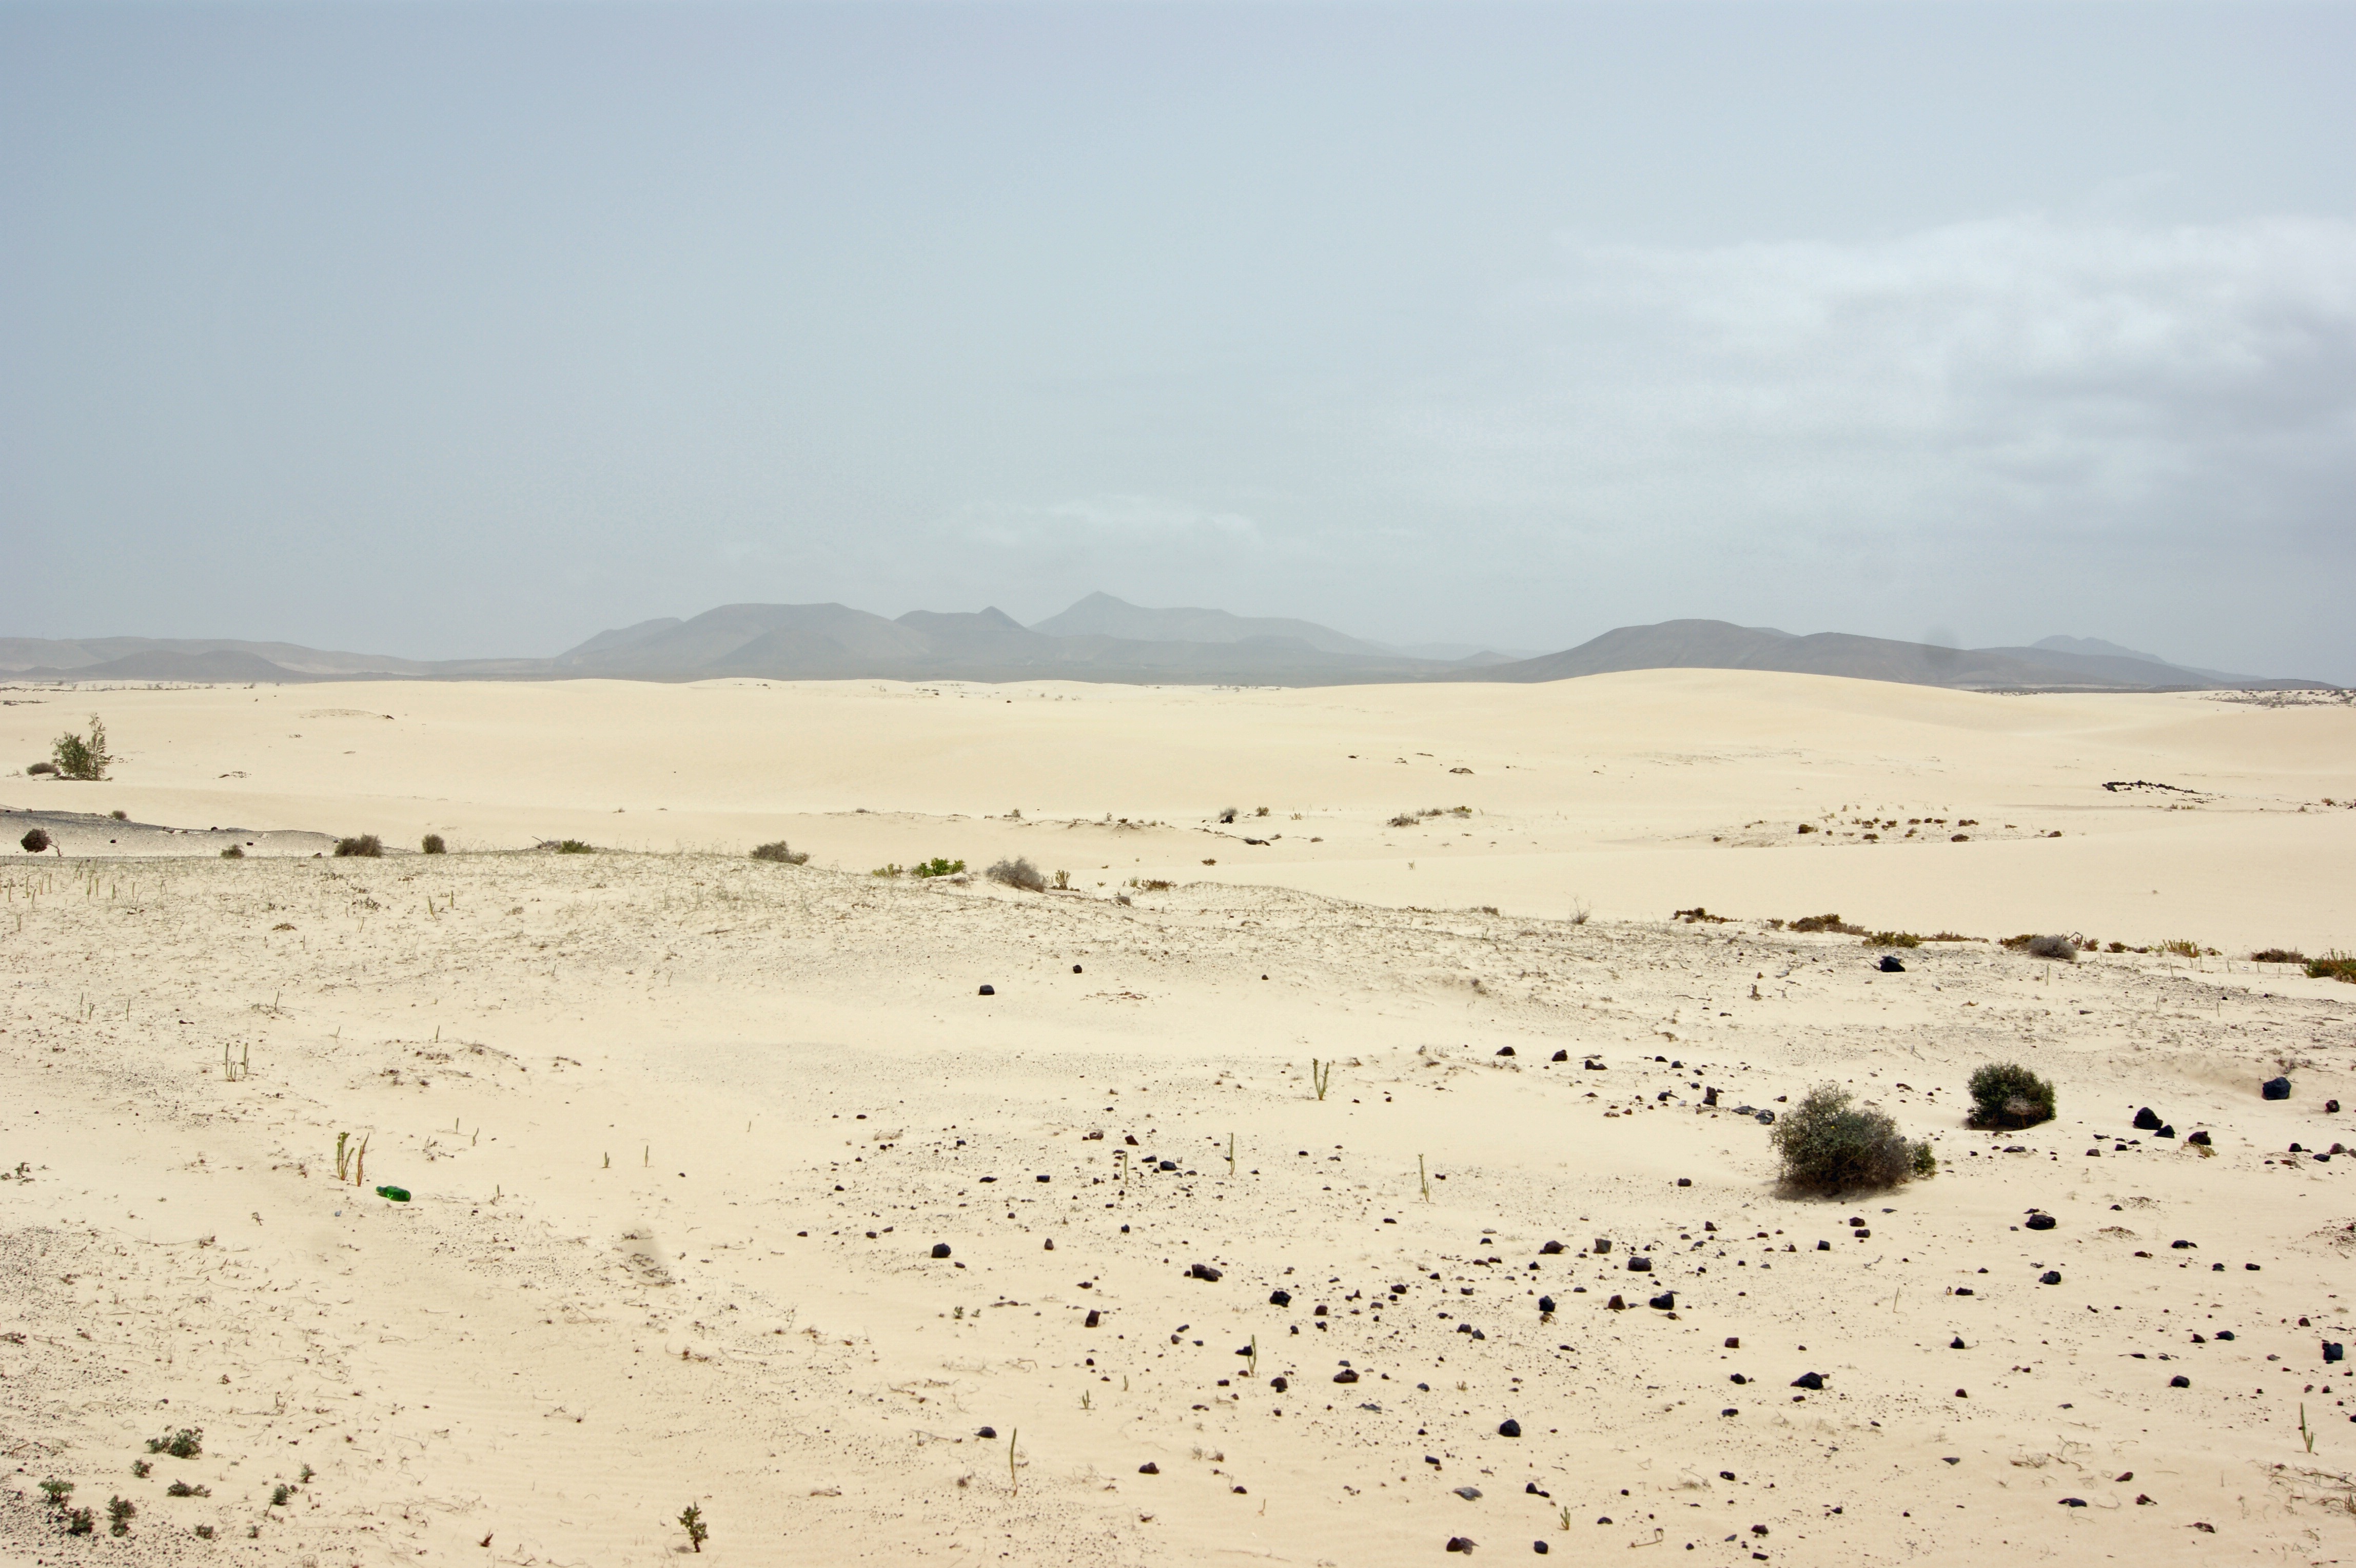
landscape, sea, sand, arid, desert, dune, soil, lonely, material, plain, loneliness, plateau, habitat, ecosystem, sahara, wadi, drought, steppe, landform, erg, natural environment, geographical feature, aeolian landform